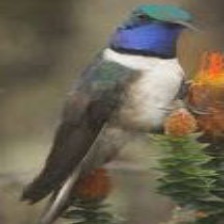
Species: ECUADORIAN HILLSTAR
Scientific name: OREOTROCHILUS CHIMBORAZO
ImageNet parent category: hummingbird